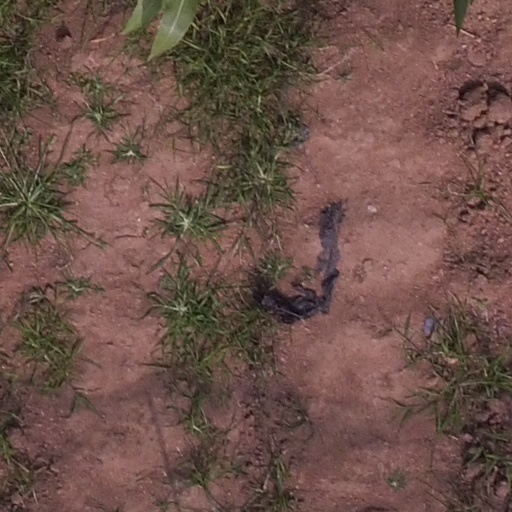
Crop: maize; corn